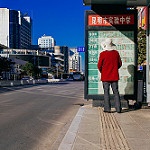
Scene: Outdoor